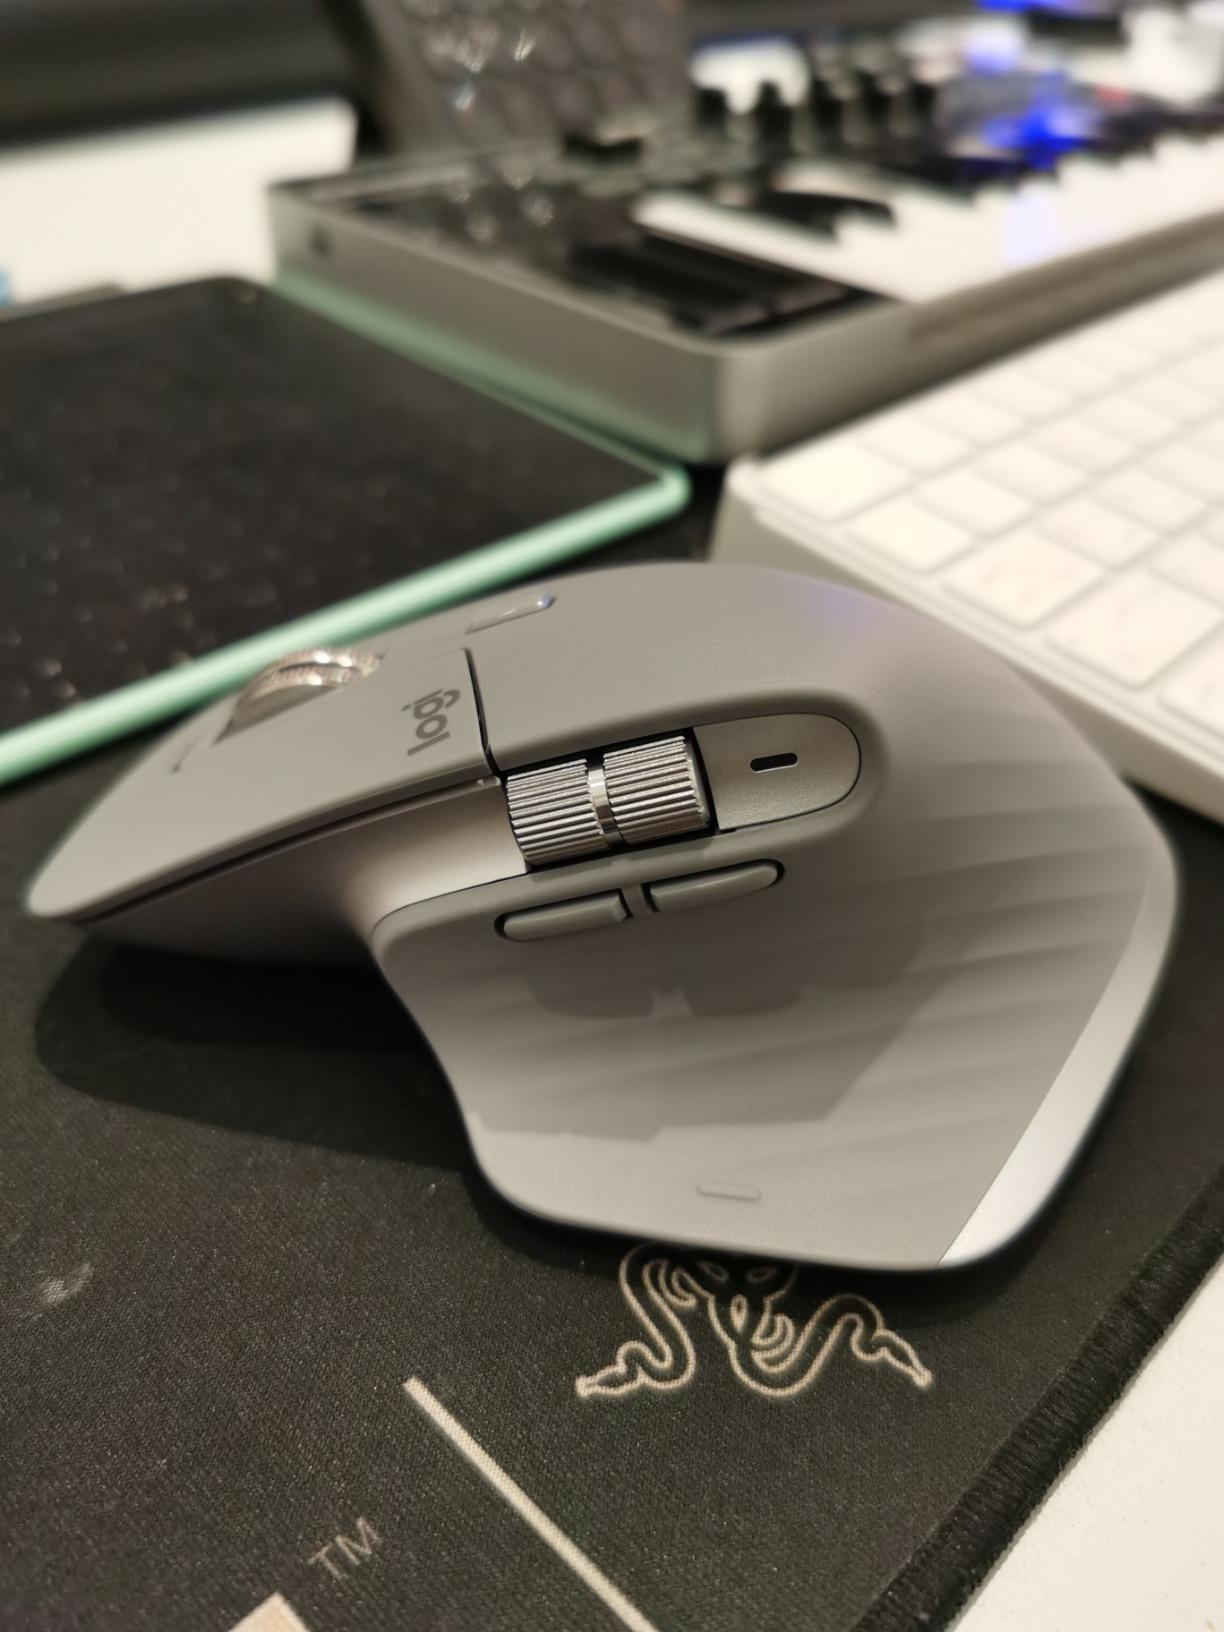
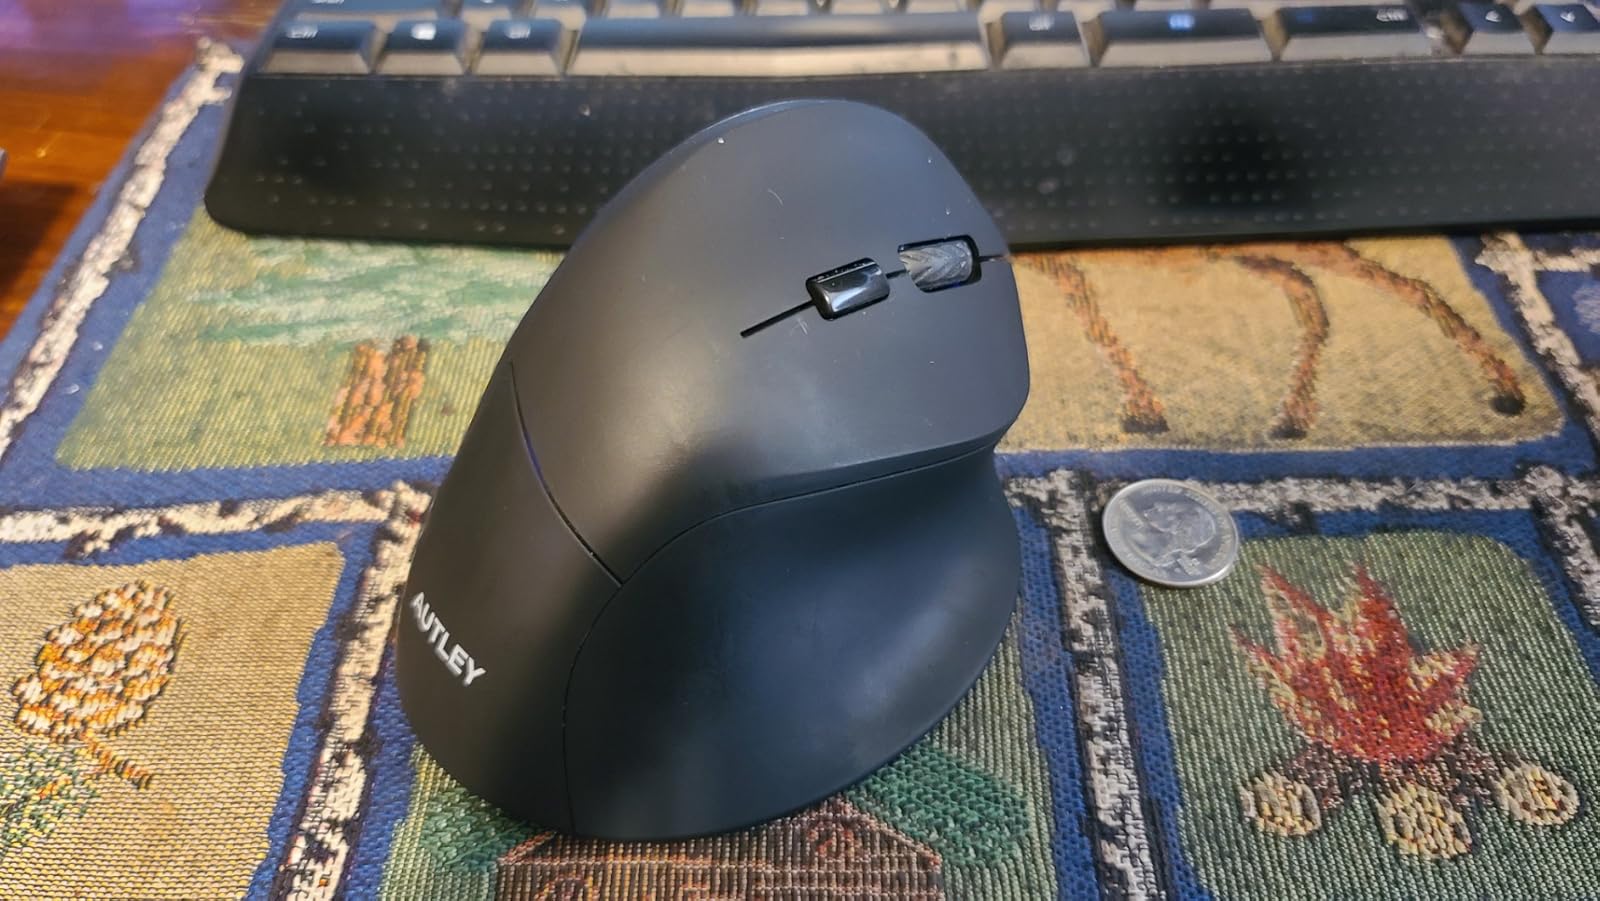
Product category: mouse
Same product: no